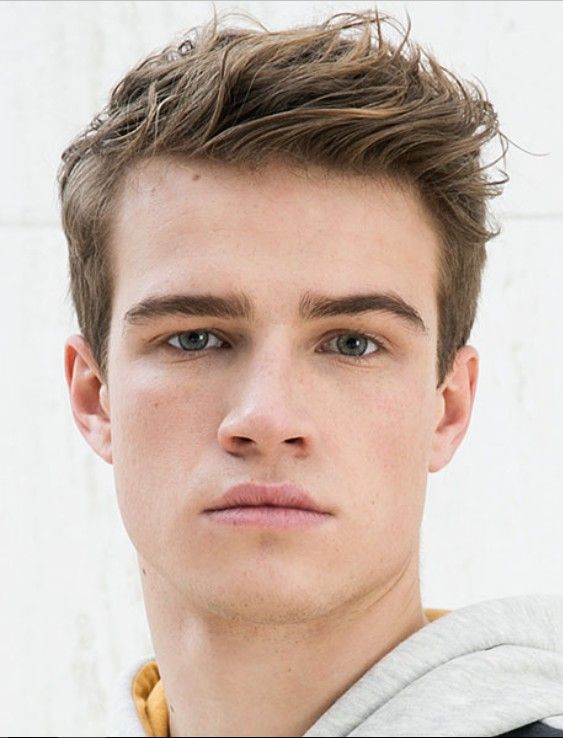
Label: Colored